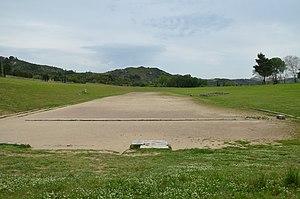
Vers 780-760 av. J.-C. : règne d’Alara, roi de Kouch.